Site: brandenburg
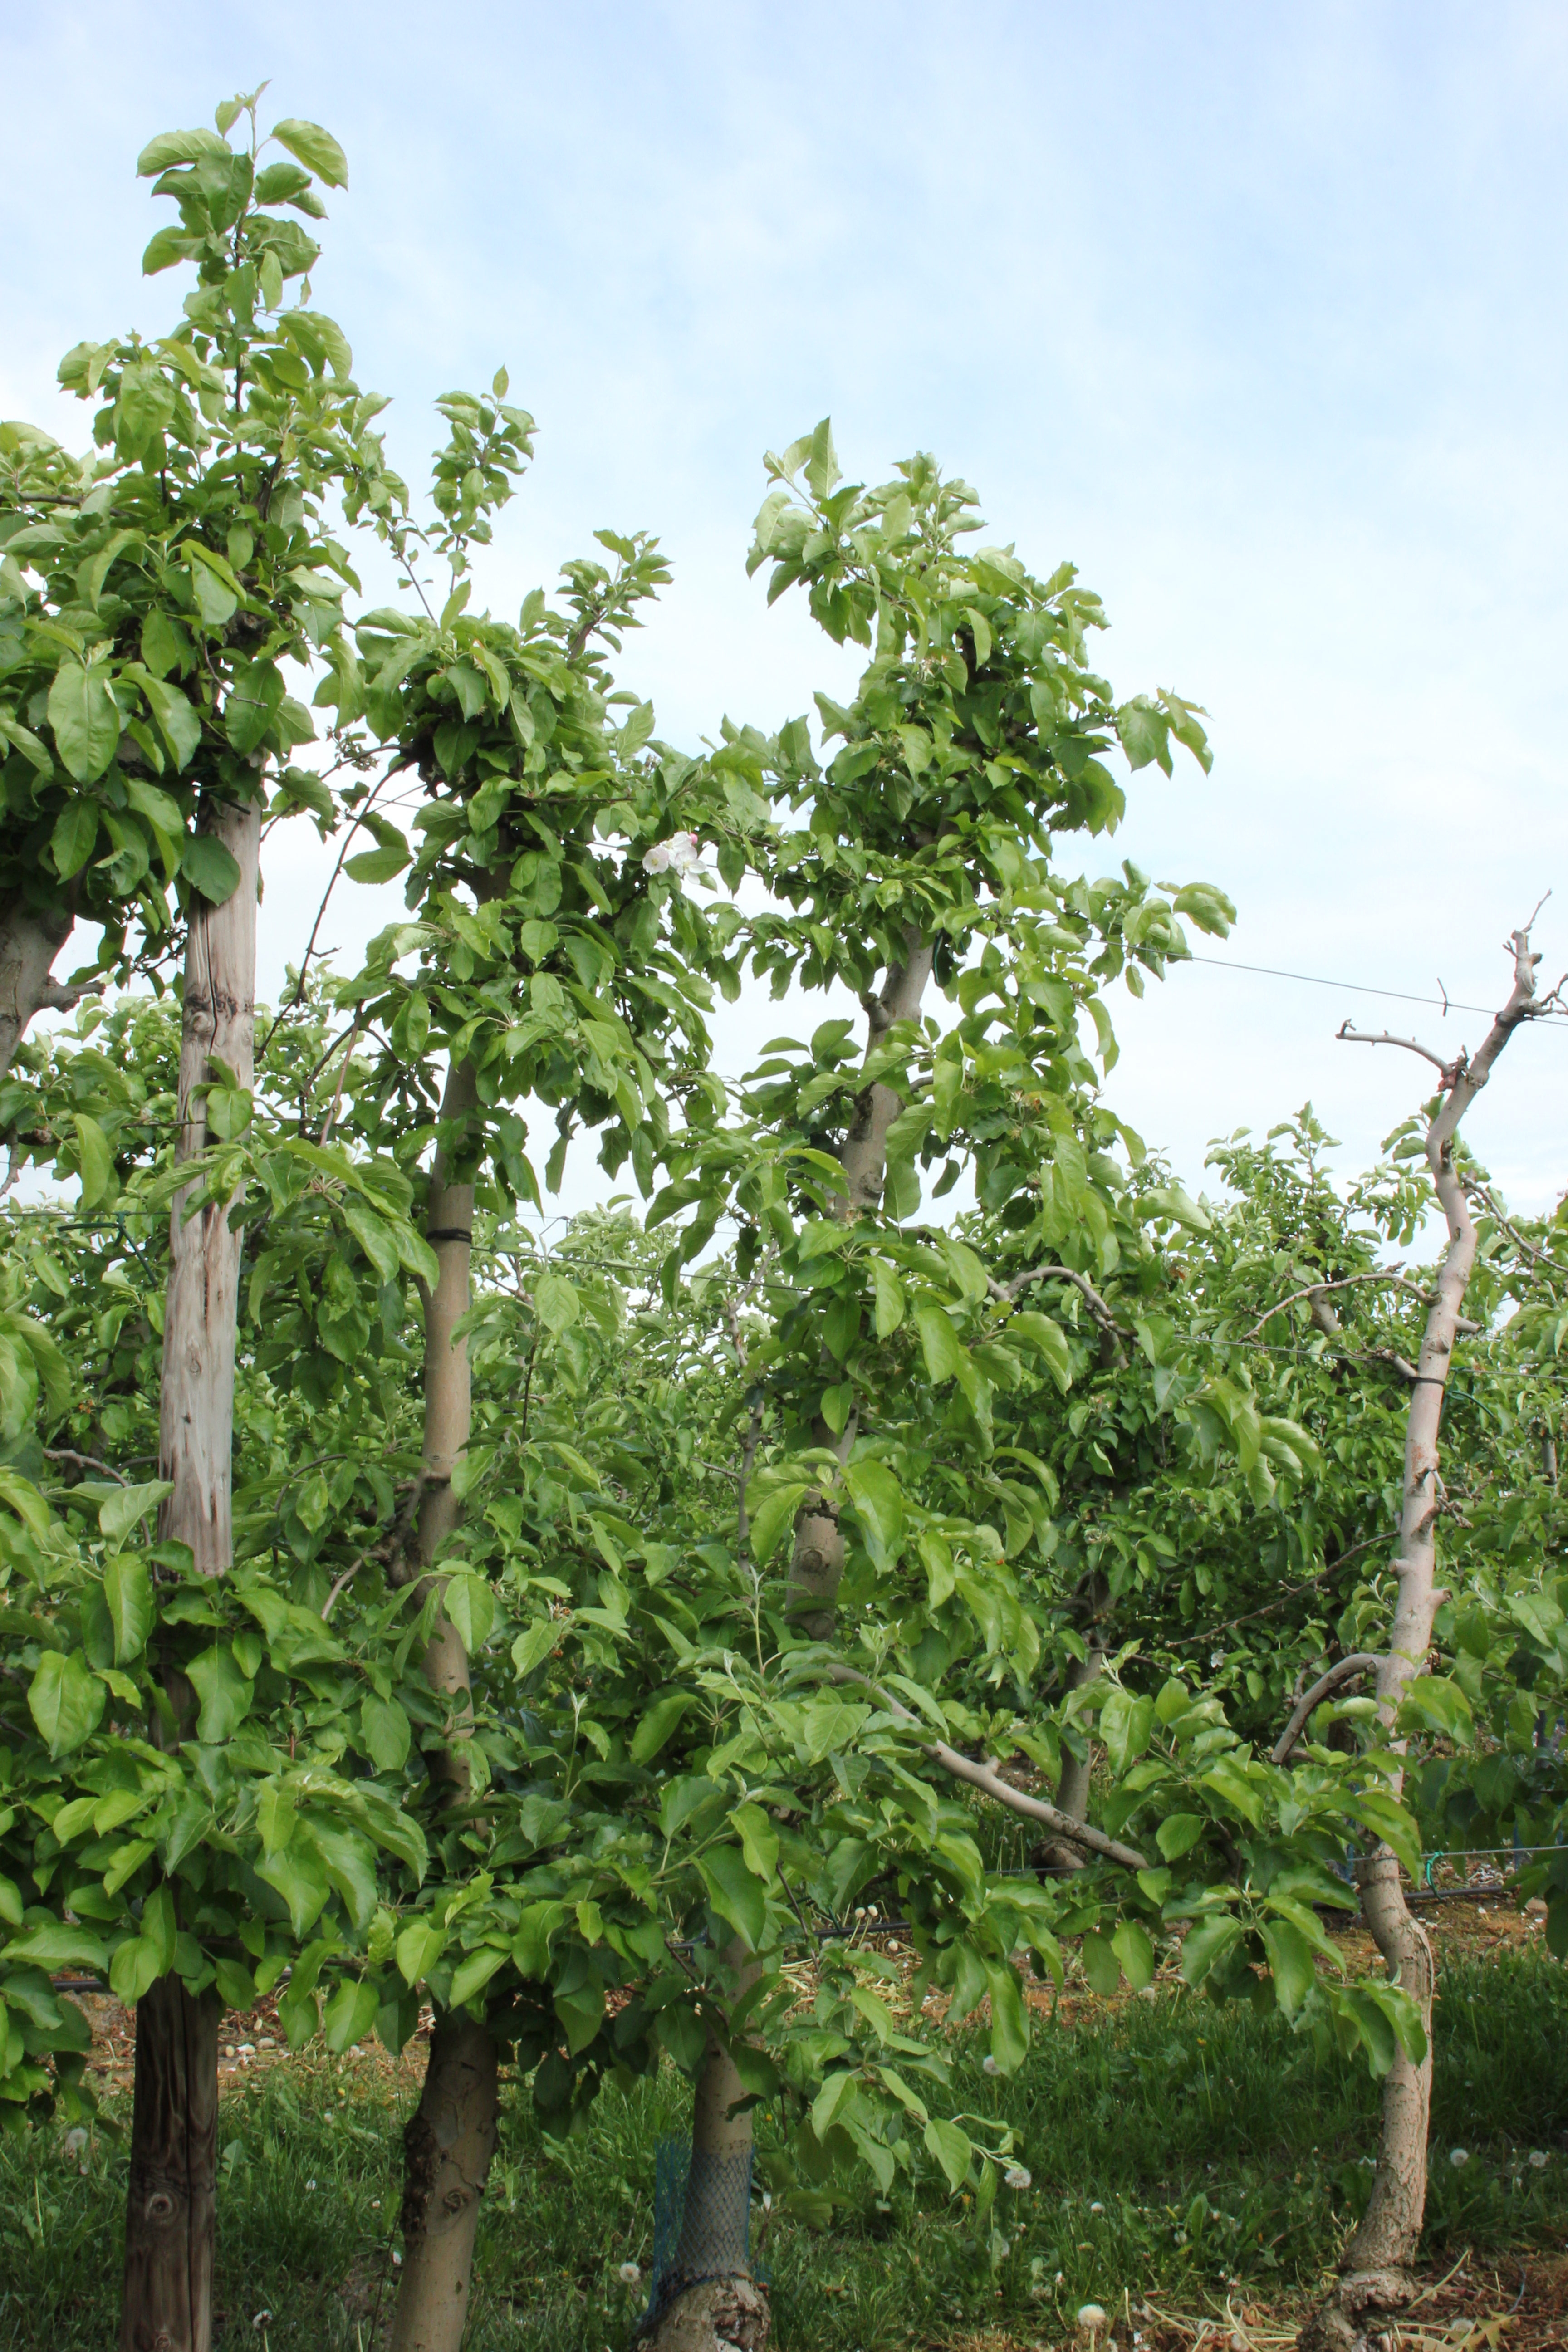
Growth stage (BBCH 67): Flowering